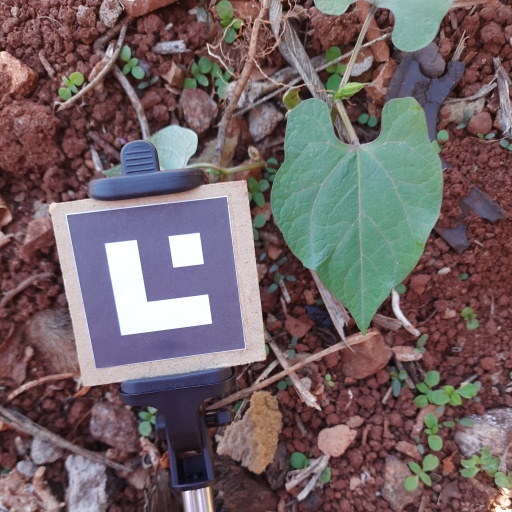
Observations: wavy surface, no eating holes, under shade